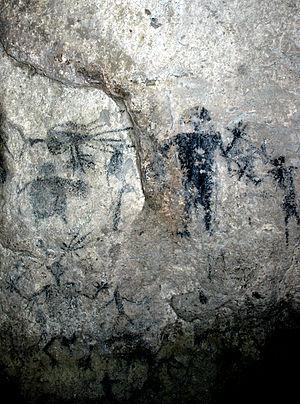
Le Vanuatu, en forme longue la république de Vanuatu, est un État situé en mer de Corail et faisant partie de la Mélanésie. L'archipel est composé de 83 îles pour la plupart d'origine volcanique, à 539 kilomètres au nord-nord-est de la Nouvelle-Calédonie.